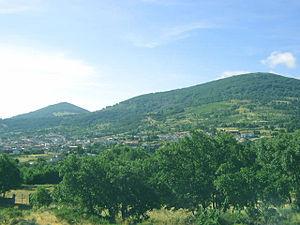
San Pablo de los Montes est une commune d'Espagne de la province de Tolède dans la communauté autonome de Castille-La Manche.